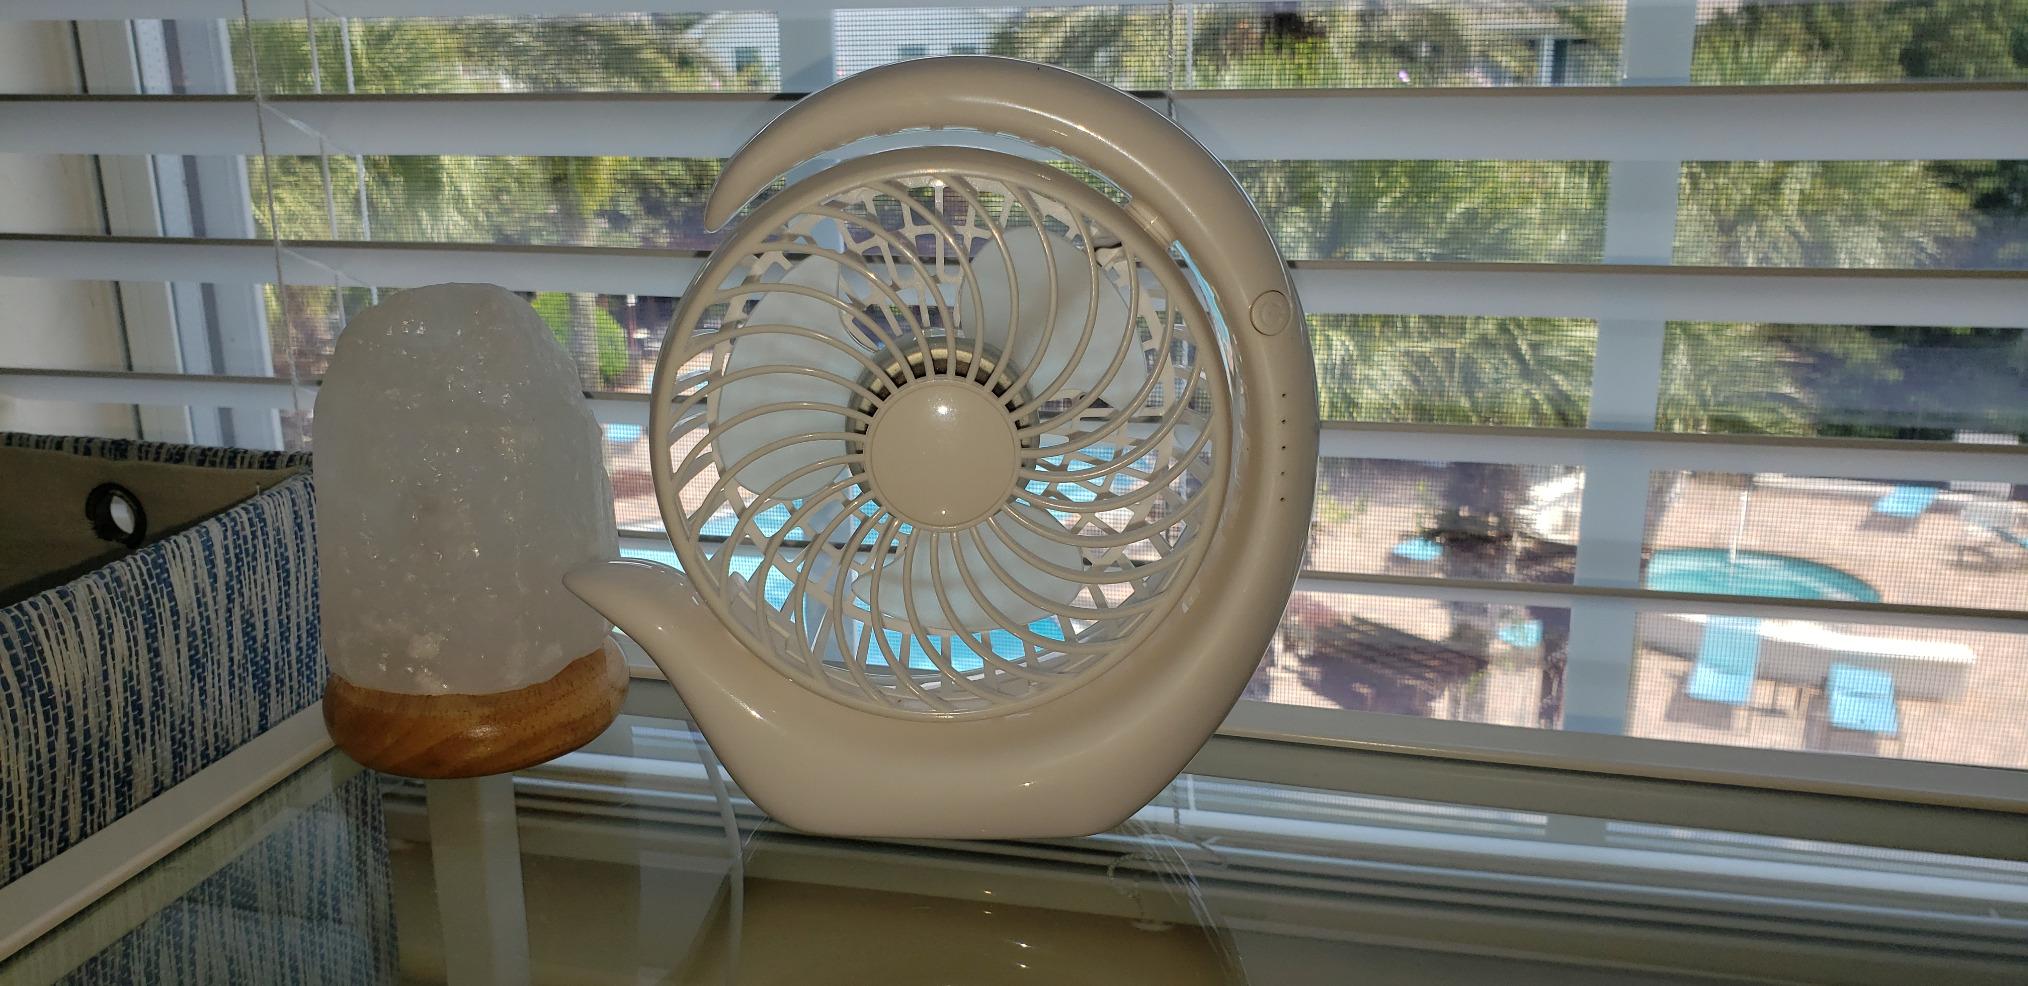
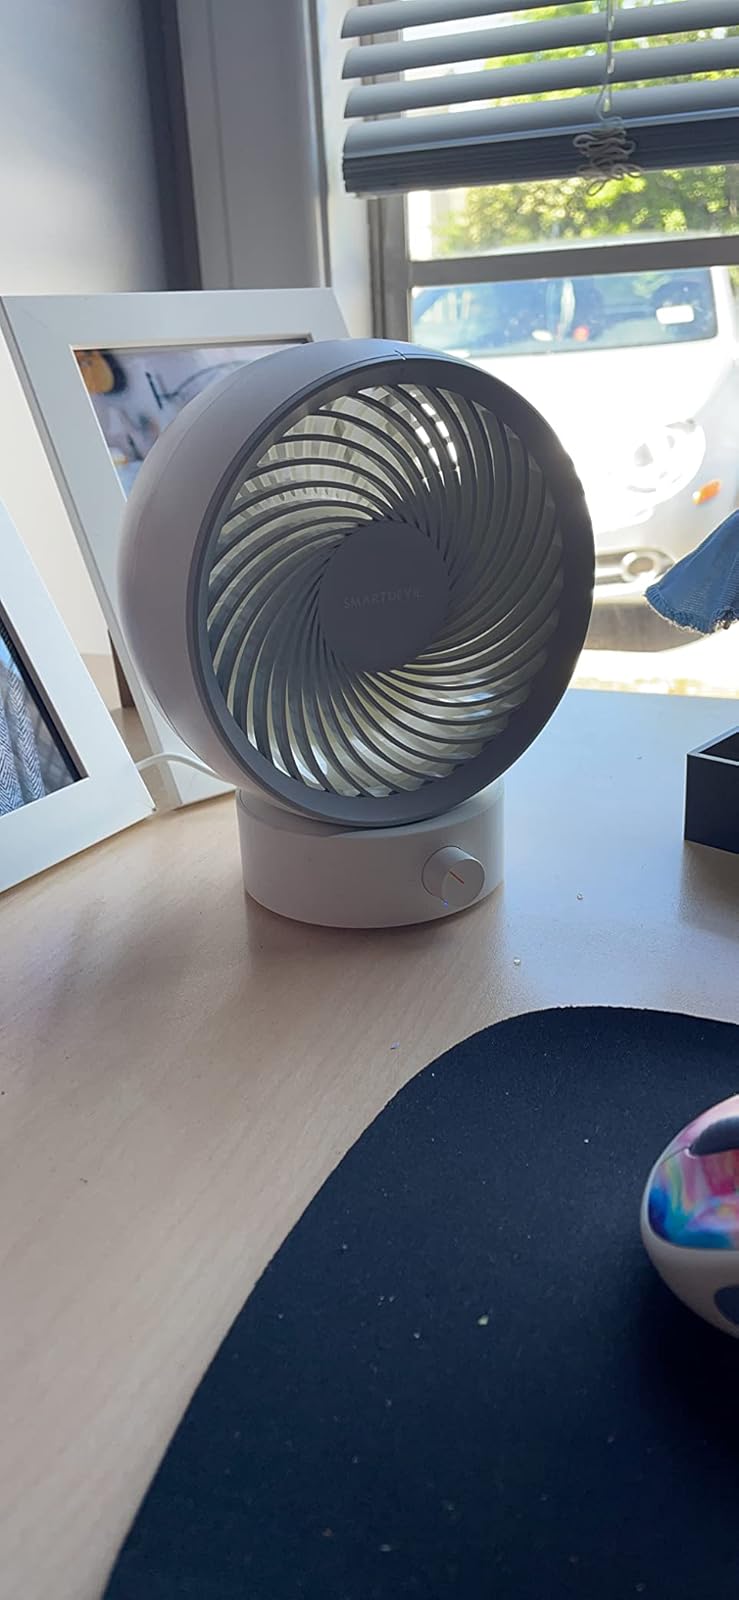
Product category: fan
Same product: no